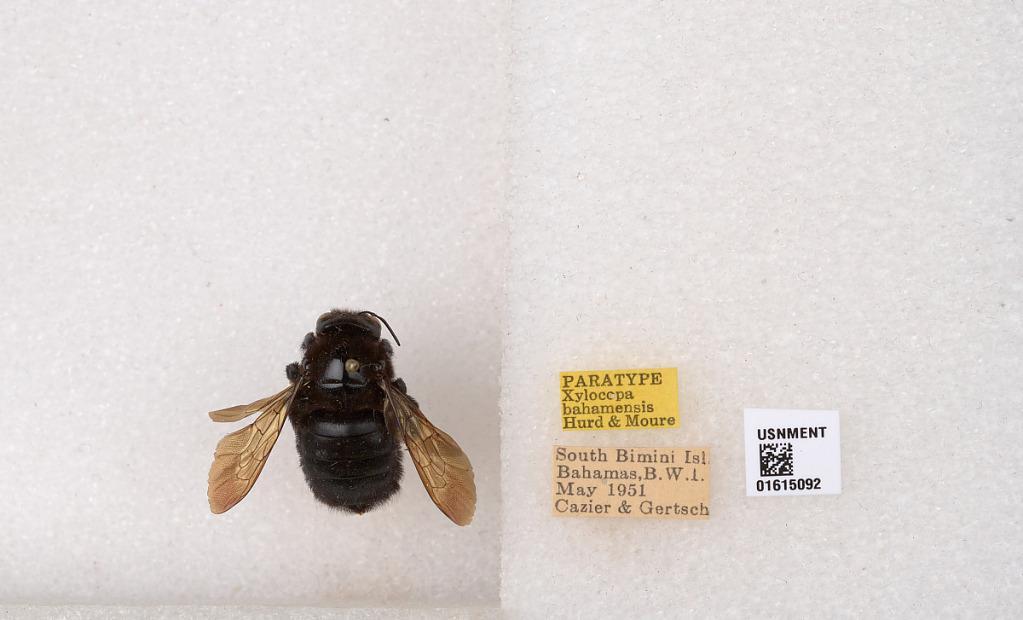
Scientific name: Xylocopa (Neoxylocopa) bahamensis Moure & Hurd
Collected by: Cazier & Gertsch
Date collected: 1951-5-1
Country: Bahamas
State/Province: Bimini
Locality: South Bimini Island
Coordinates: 25.4261, -79.2129